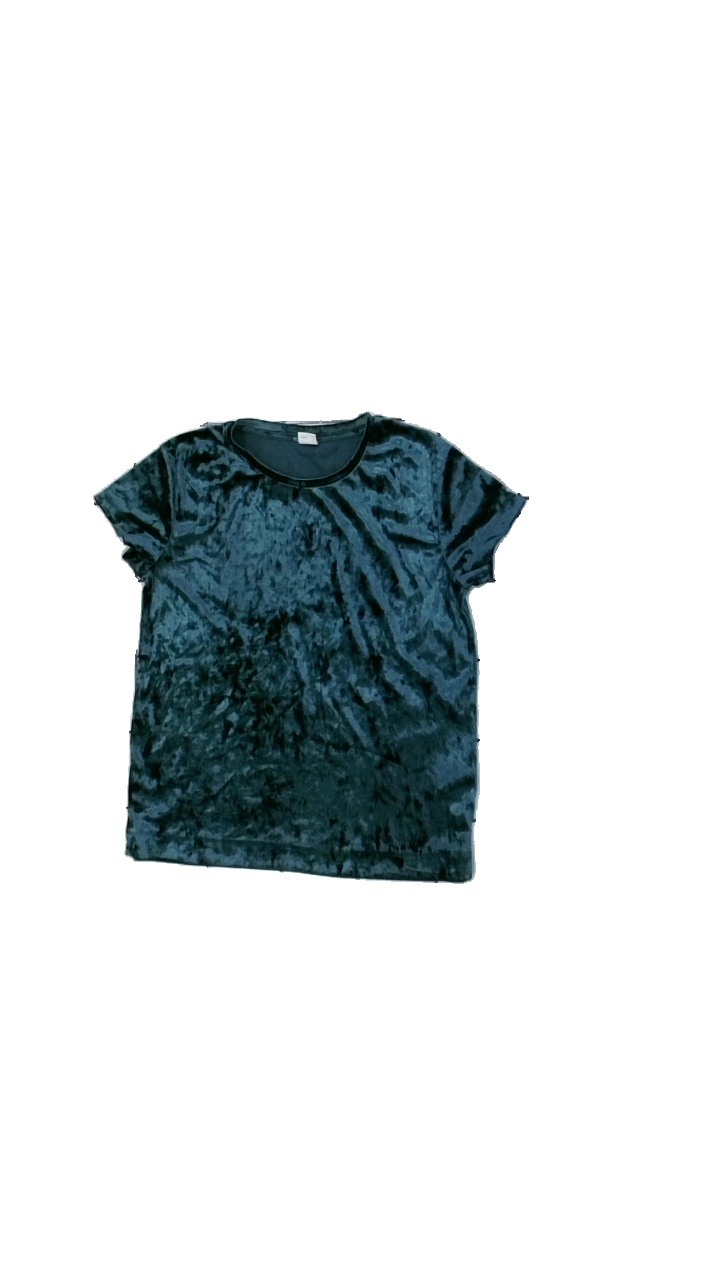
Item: T-shirt (Children)
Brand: Lindex
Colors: Green
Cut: Regular
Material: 100% poly
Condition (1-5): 3
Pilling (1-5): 5
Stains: Minor
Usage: Export
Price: <50